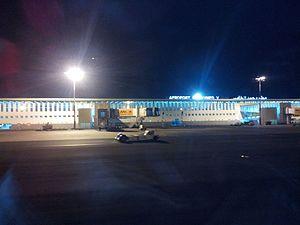
Vue de nuit de l'aéroport Mohammed V, depuis le hublot d'un avion
L'aéroport Mohammed-V de Casablanca est un aéroport international situé à environ trente kilomètres au sud de Casablanca dans la commune de Nouaceur. D'une capacité de près de quatorze millions de passagers et de 150 000 tonnes de fret par an, il est le principal aéroport du Maroc et le quatrième plus important en Afrique après ceux de Johannesbourg, du Caire et du Cap. Il est nommé en l'honneur de Mohammed V, roi du Maroc de 1957 à sa mort en 1961.